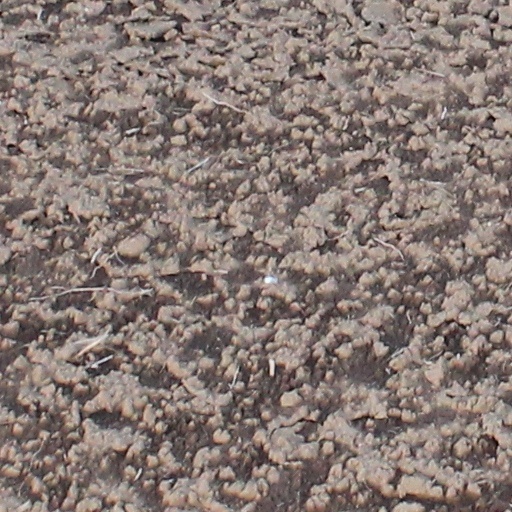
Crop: wheat